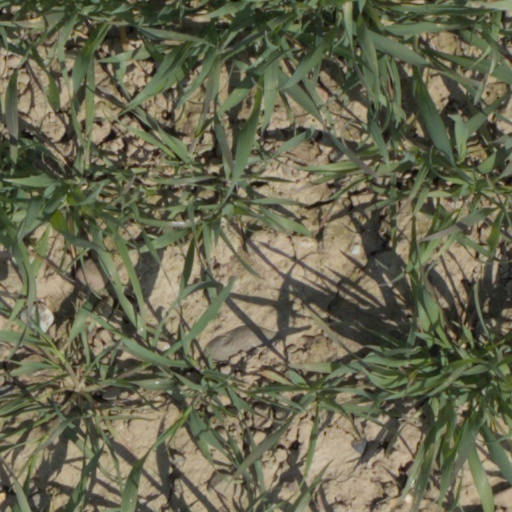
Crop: wheat